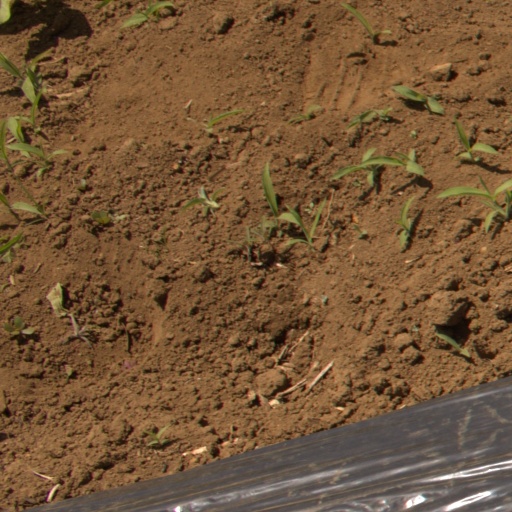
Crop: Jerusalem artichoke